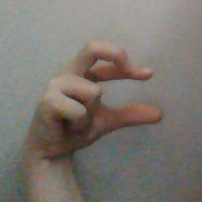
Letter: thal